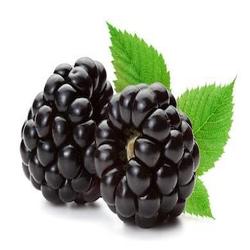
Label: Blackberry